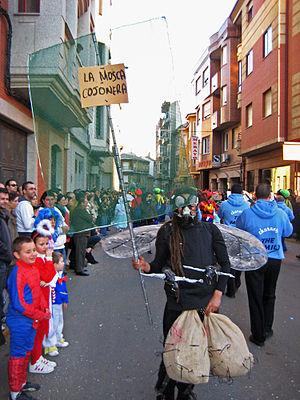
Fiesta de Interés Turístico Nacional est le nom honorifique donné aux événements et aux fêtes qui se déroulent en Espagne dans un intérêt plutôt touristique.
Le carnaval de La Bañeza, dans la province de León, est une fête déclarée d'intérêt touristique qui commença à prendre sa notoriété au début du XXᵉ siècle, dû à l'interdiction de cacher son visage et se déguiser pendant la répression franquiste.